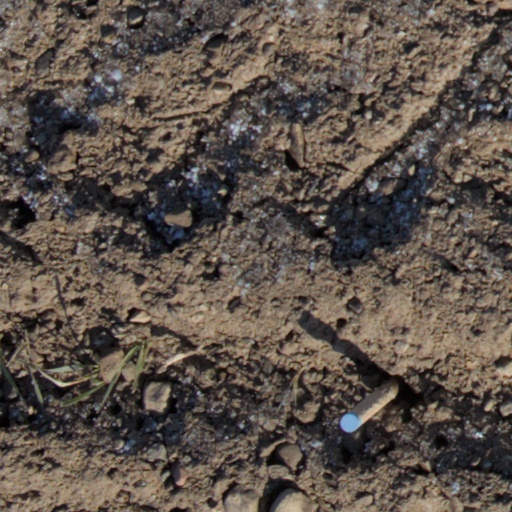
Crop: wheat